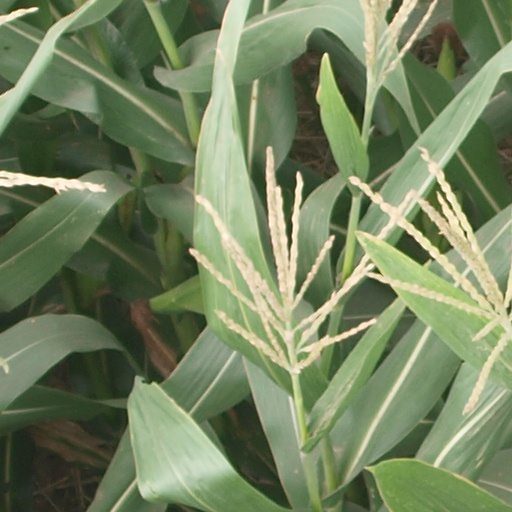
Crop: maize; corn